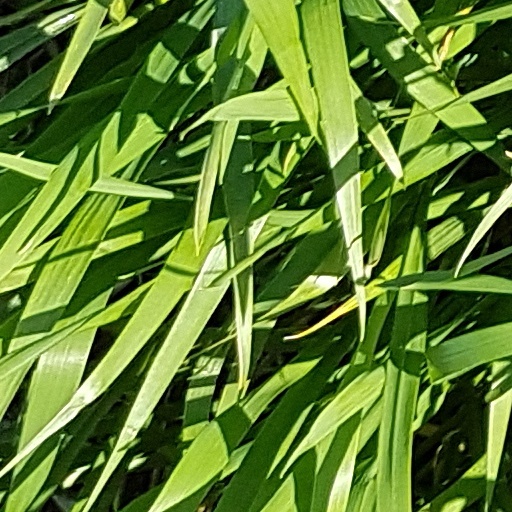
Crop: wheat